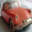
Label: automobile